Sky position (RA, Dec in degrees): 202.831, 19.688
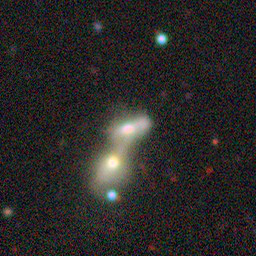
Galaxy morphology: Merging Galaxies